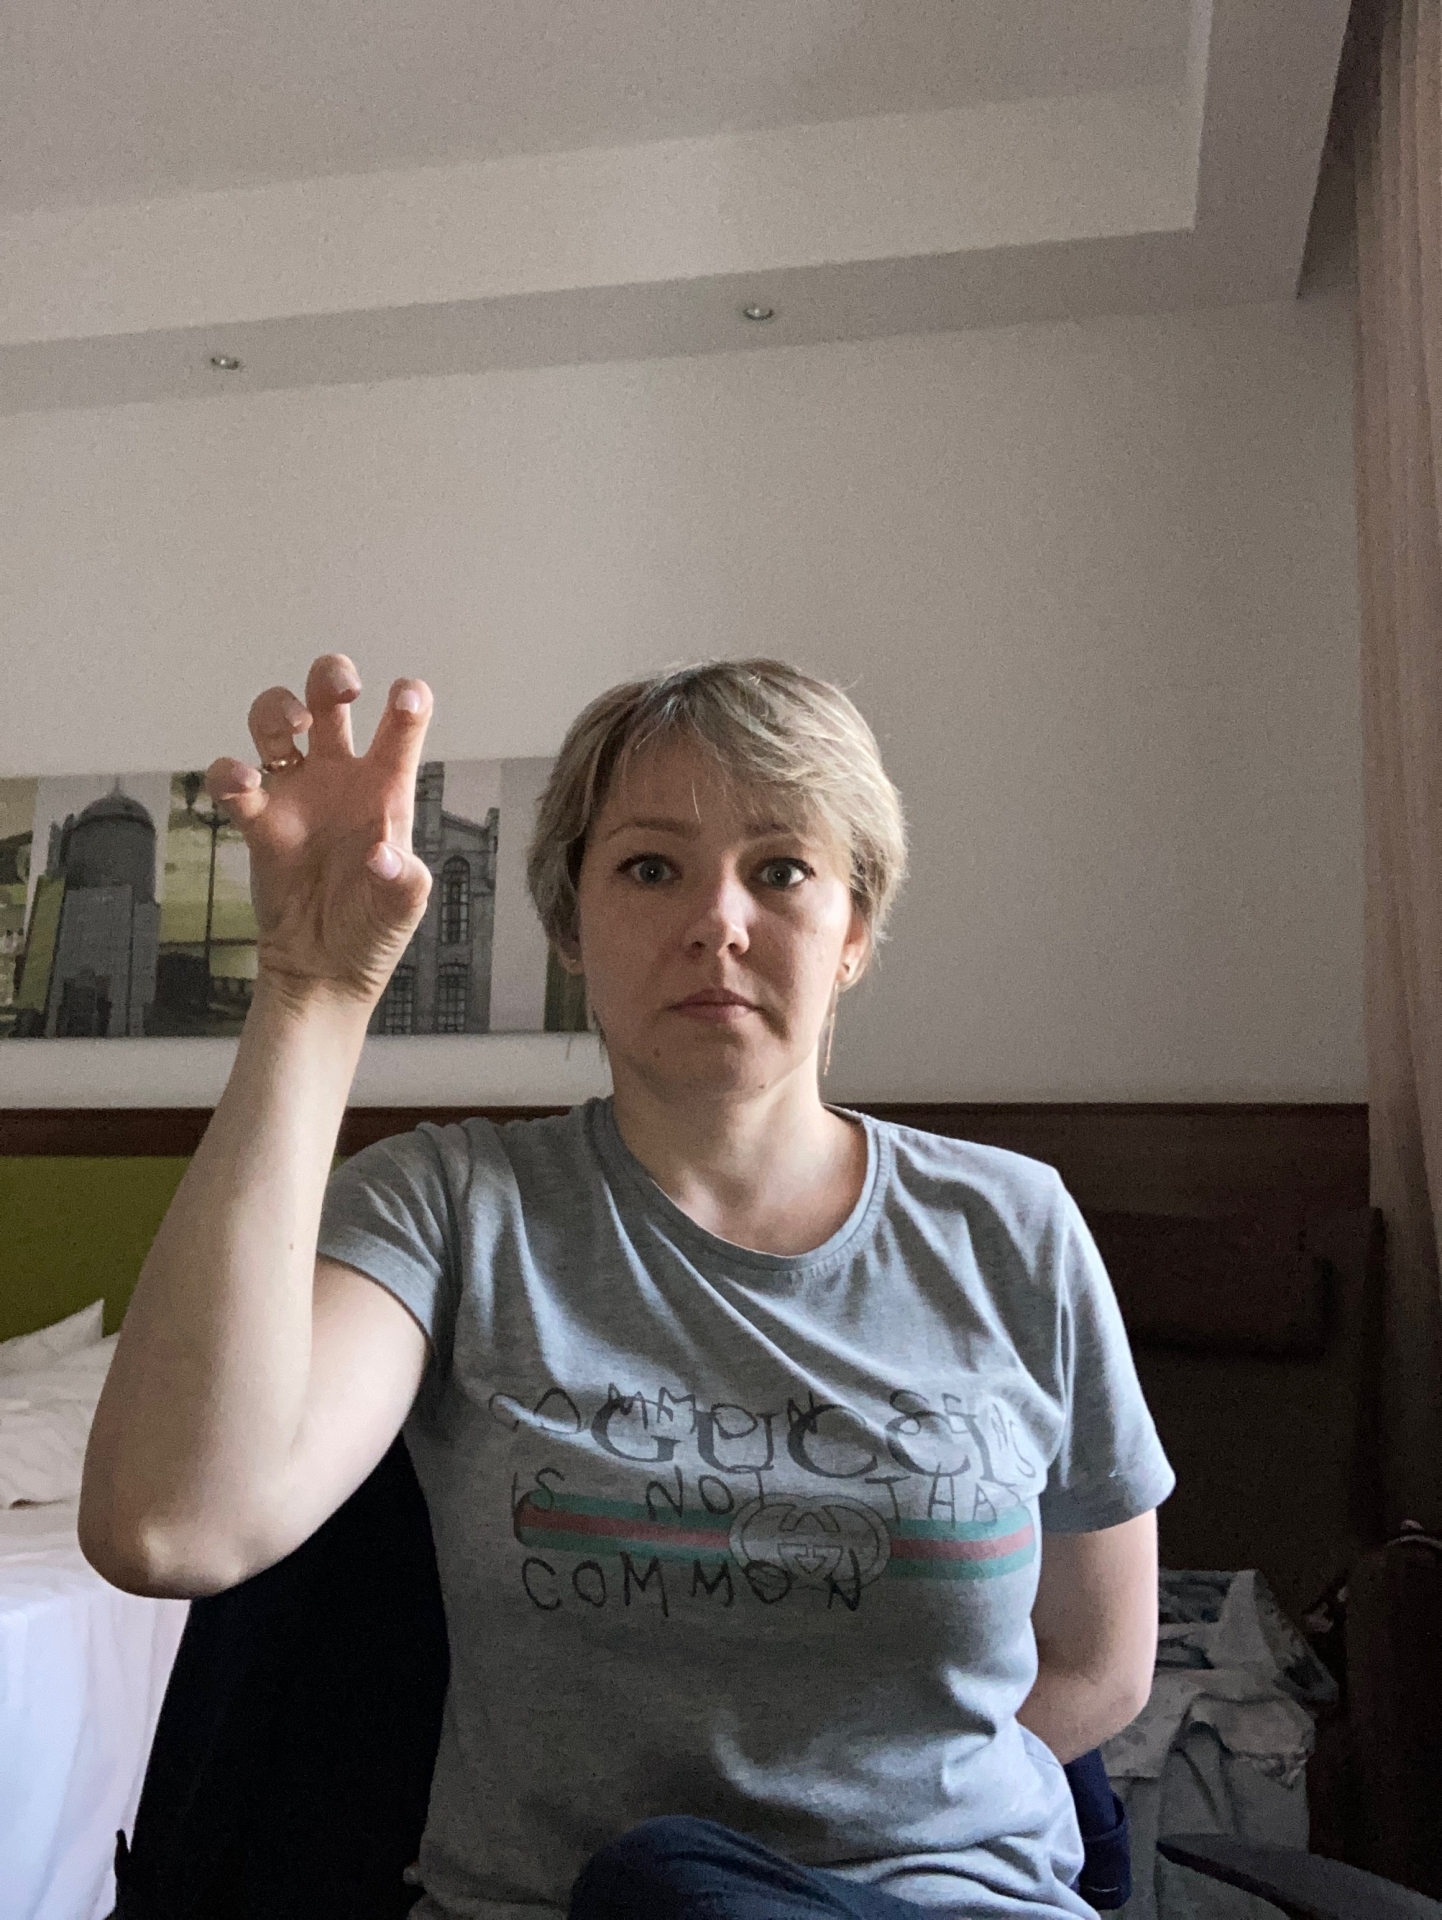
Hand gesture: grabbing